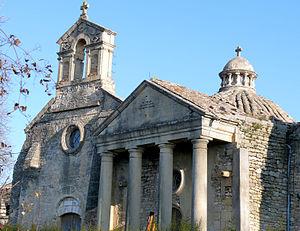
Argilliers - Domaine de Castille - Église et chapelle
Argilliers est une commune française située dans le département du Gard, en région Occitanie.